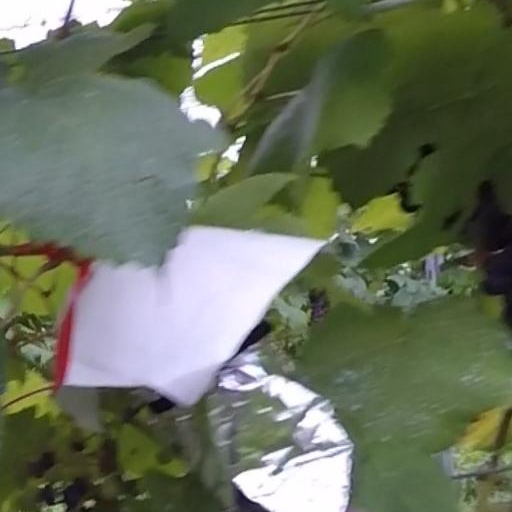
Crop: grape